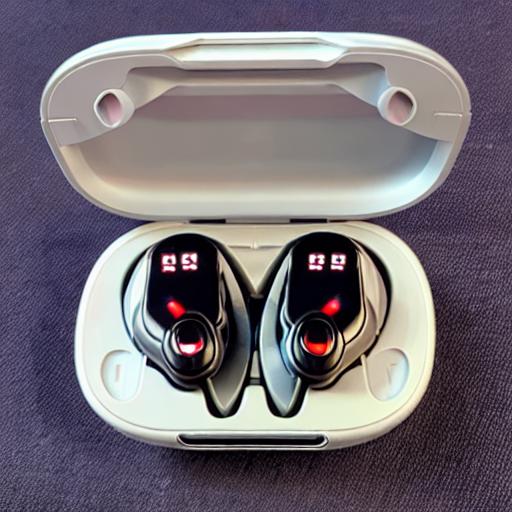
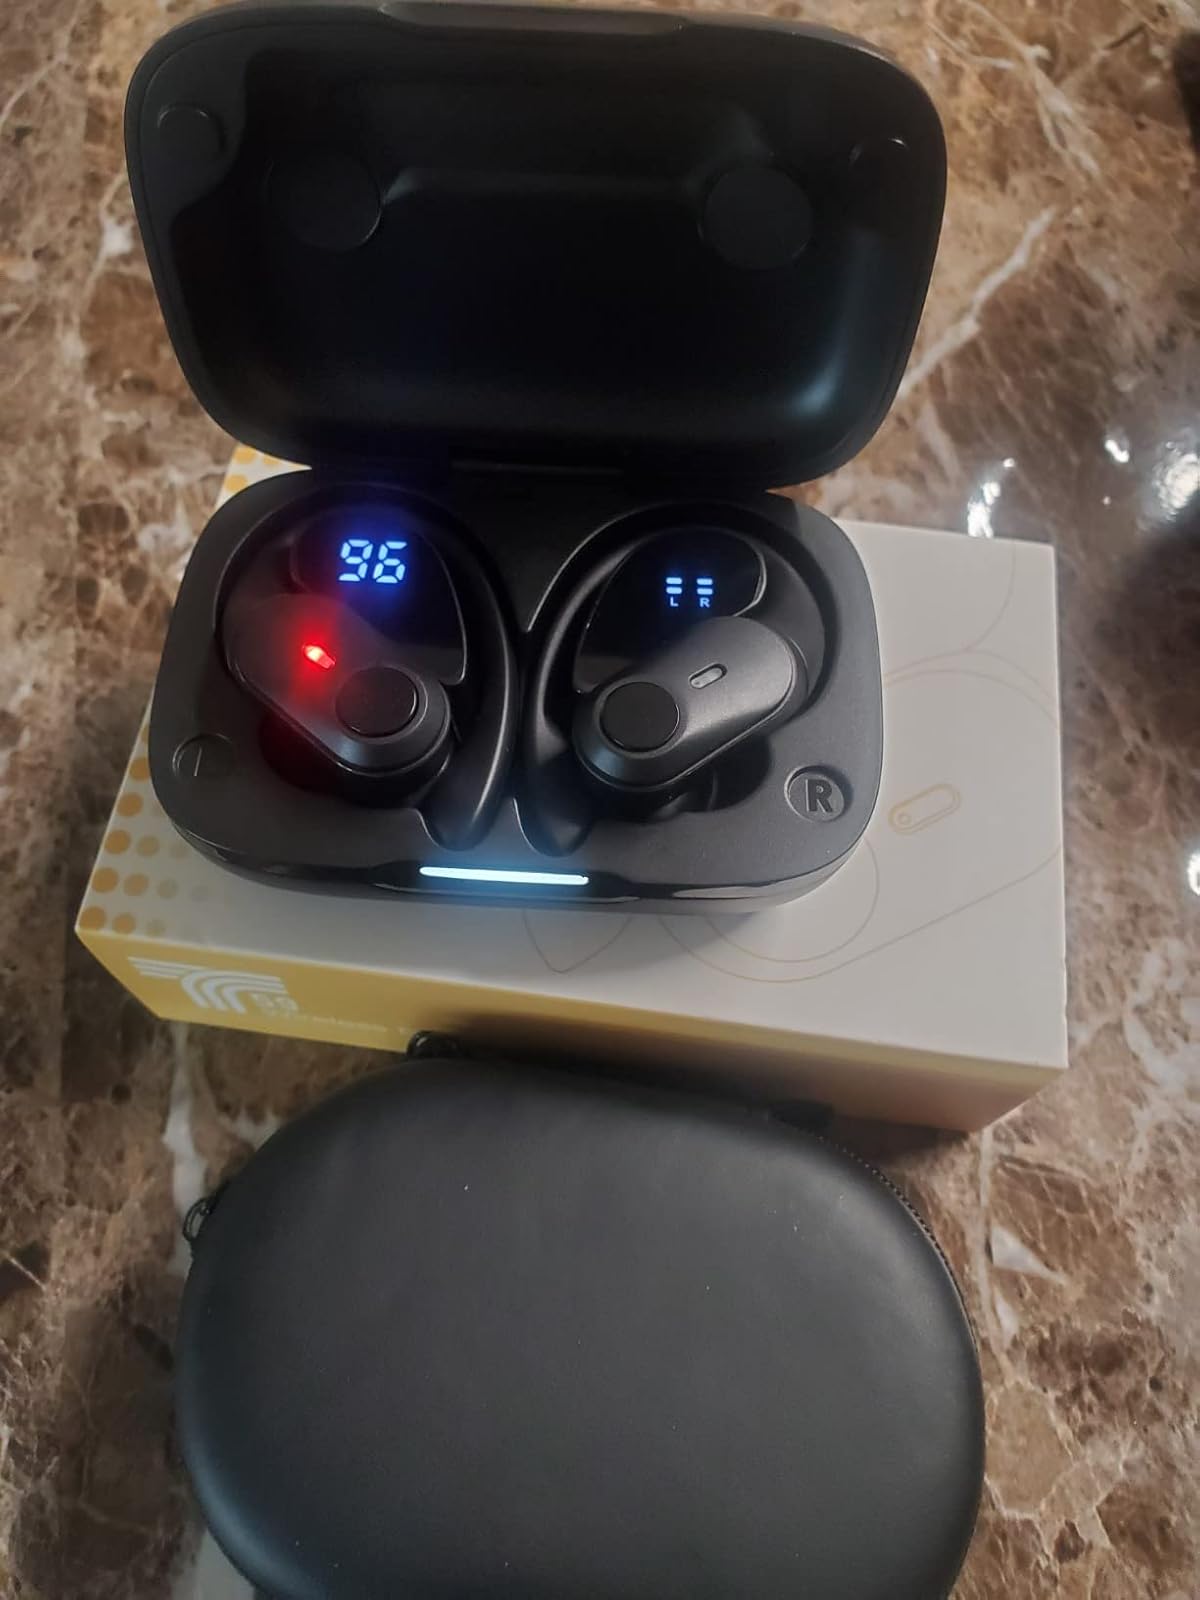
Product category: earbuds
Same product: no